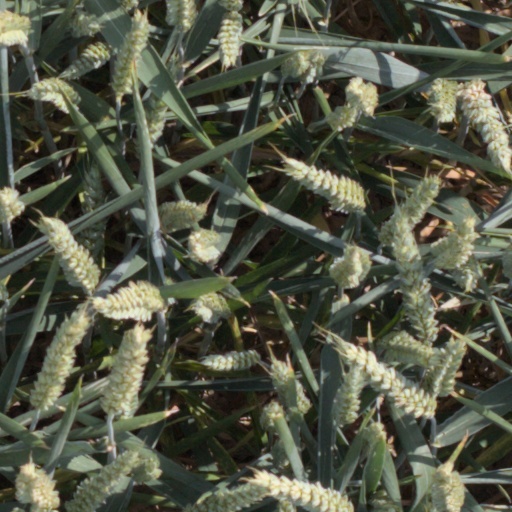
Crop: wheat